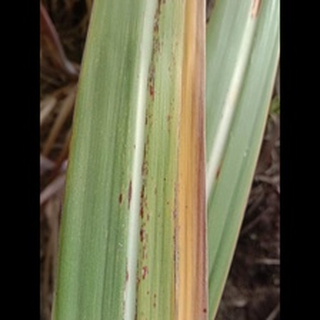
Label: sugarcane_rust